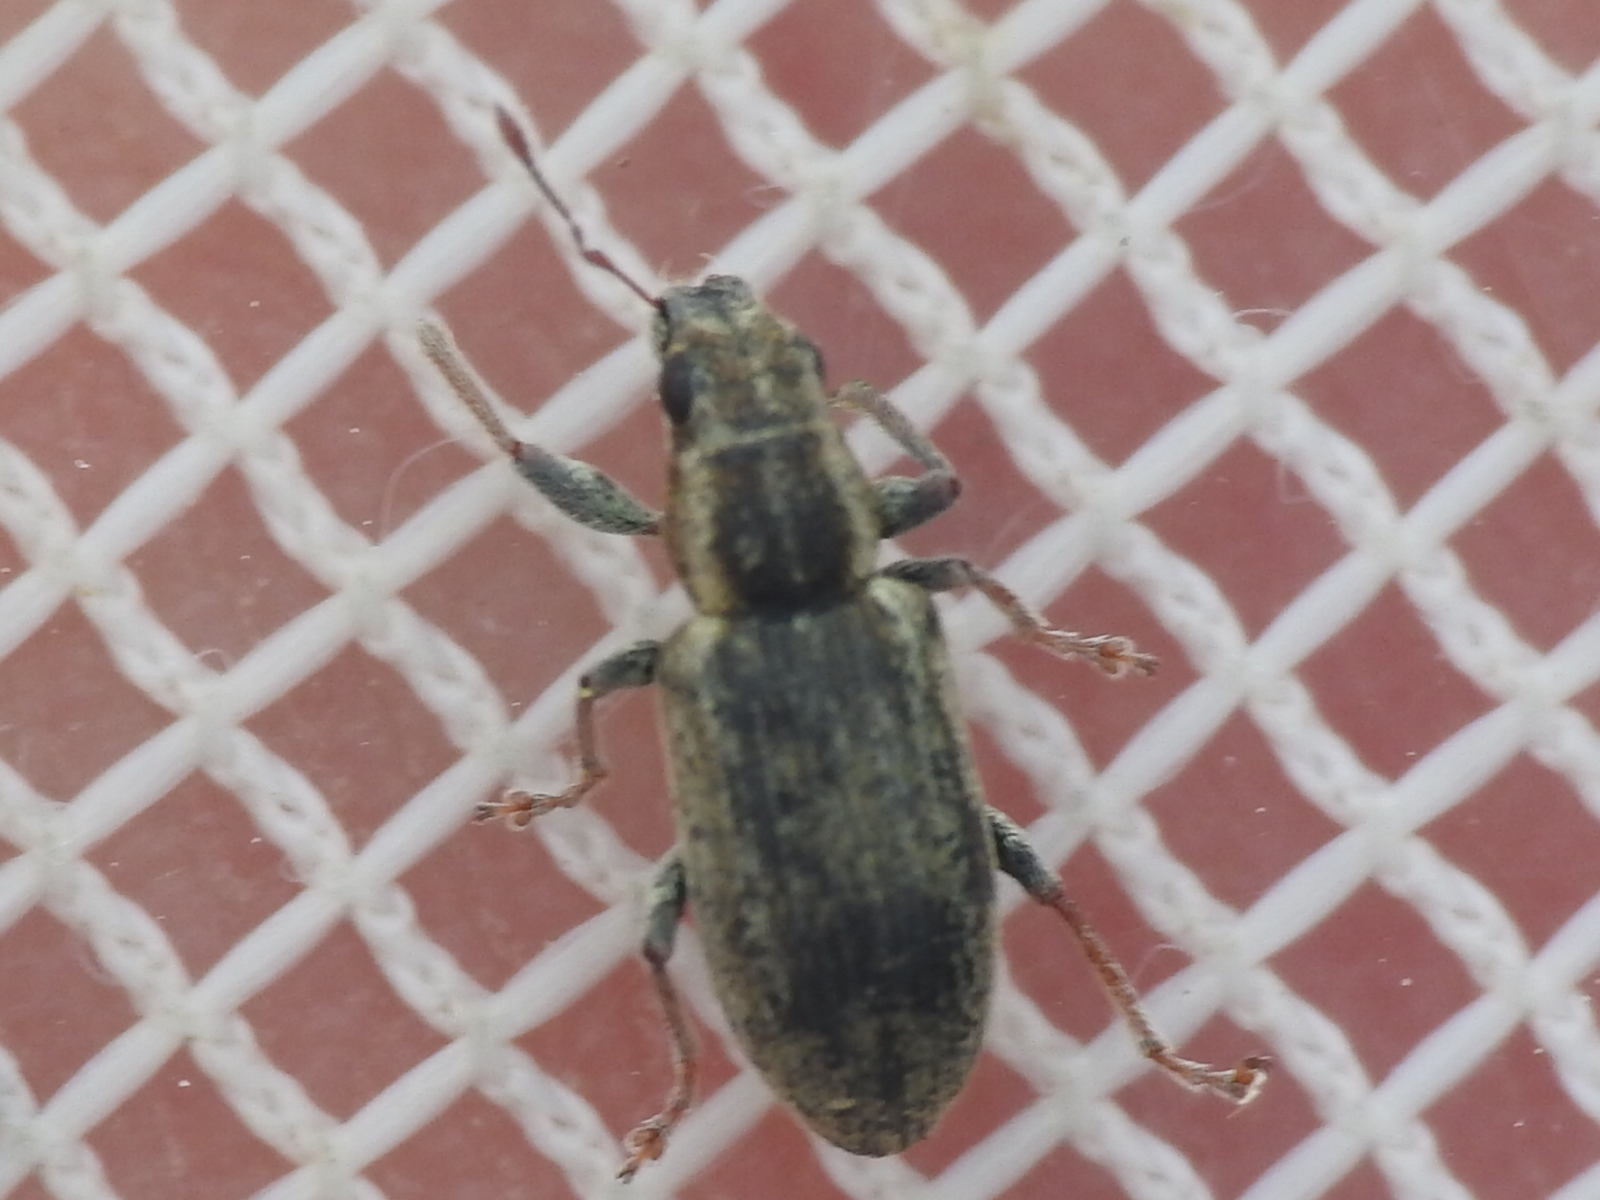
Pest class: pea_leaf_weevil